John Sayer Crawley

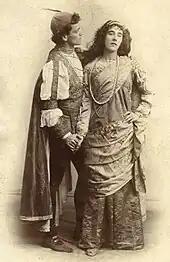
John Sayer Crawley with 1st wife Constance Crawley, c. 1899, in South Africa with Henry Irving's stage company

Crawley served briefly as an officer in the British army before marrying Constance Thompson in 1892 in England. Both he and his wife sought acting roles, which resulted in their coming to the United States in 1902 with the Ben Greet Players. They starred in Ben Greet productions on both coasts, with Constance, under her married name of Constance Crawley, gaining wide attention in the West as a Shakespearean actress, while Crawley, first under his stage name of J. Sayre Crawley, and later as simply Sayre Crawley, found his best success in the East playing supporting actor and character actor roles in Broadway theatre. As their careers took separate directions, Constance and Sayre separated, with Constance eventually moving to Los Angeles where she starred in several silent films, and Sayre continuing his acting career in New York City.